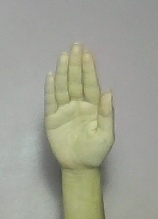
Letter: seen